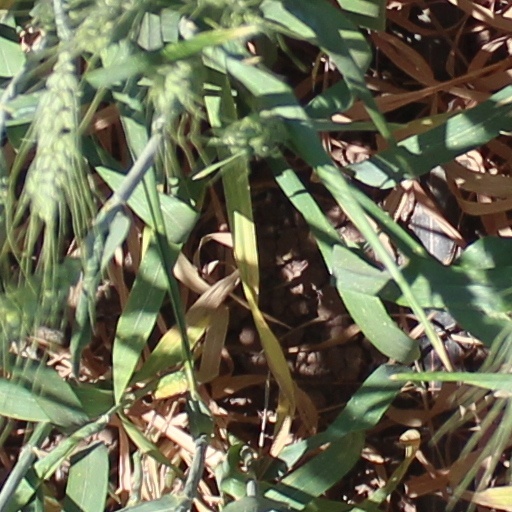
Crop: wheat